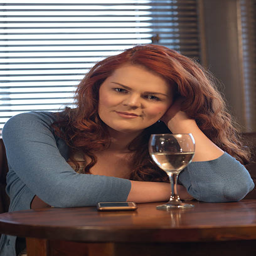
transgender woman in a pub